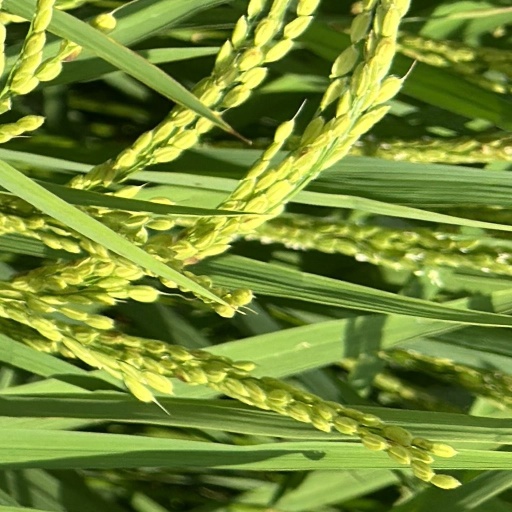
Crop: rice